728th Airlift Squadron

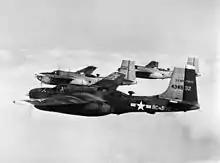
B-26Bs of the 452d Bomb Wing in Korea

The squadron was reactivated in the reserve at Long Beach Army Air Field, California, in 1947 as a very heavy bomber squadron, but conducted proficiency flying with a variety of trainer airplanes under the supervision of the 416th AAF Base Unit (later the 2347th Air Force Reserve Training Center). In a 1949 reorganization of the reserves, it became a light bomber squadron and began to equip and train with Douglas B-26 Invaders, although its manning was limited to 25% of its authorized strength.